Armand Dorville

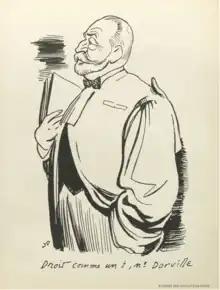
Drawing of Armand Dorville

Armand Dorville (1875–1941) was a French art collector and lawyer whose art collection was plundered during the Nazi occupation of France.